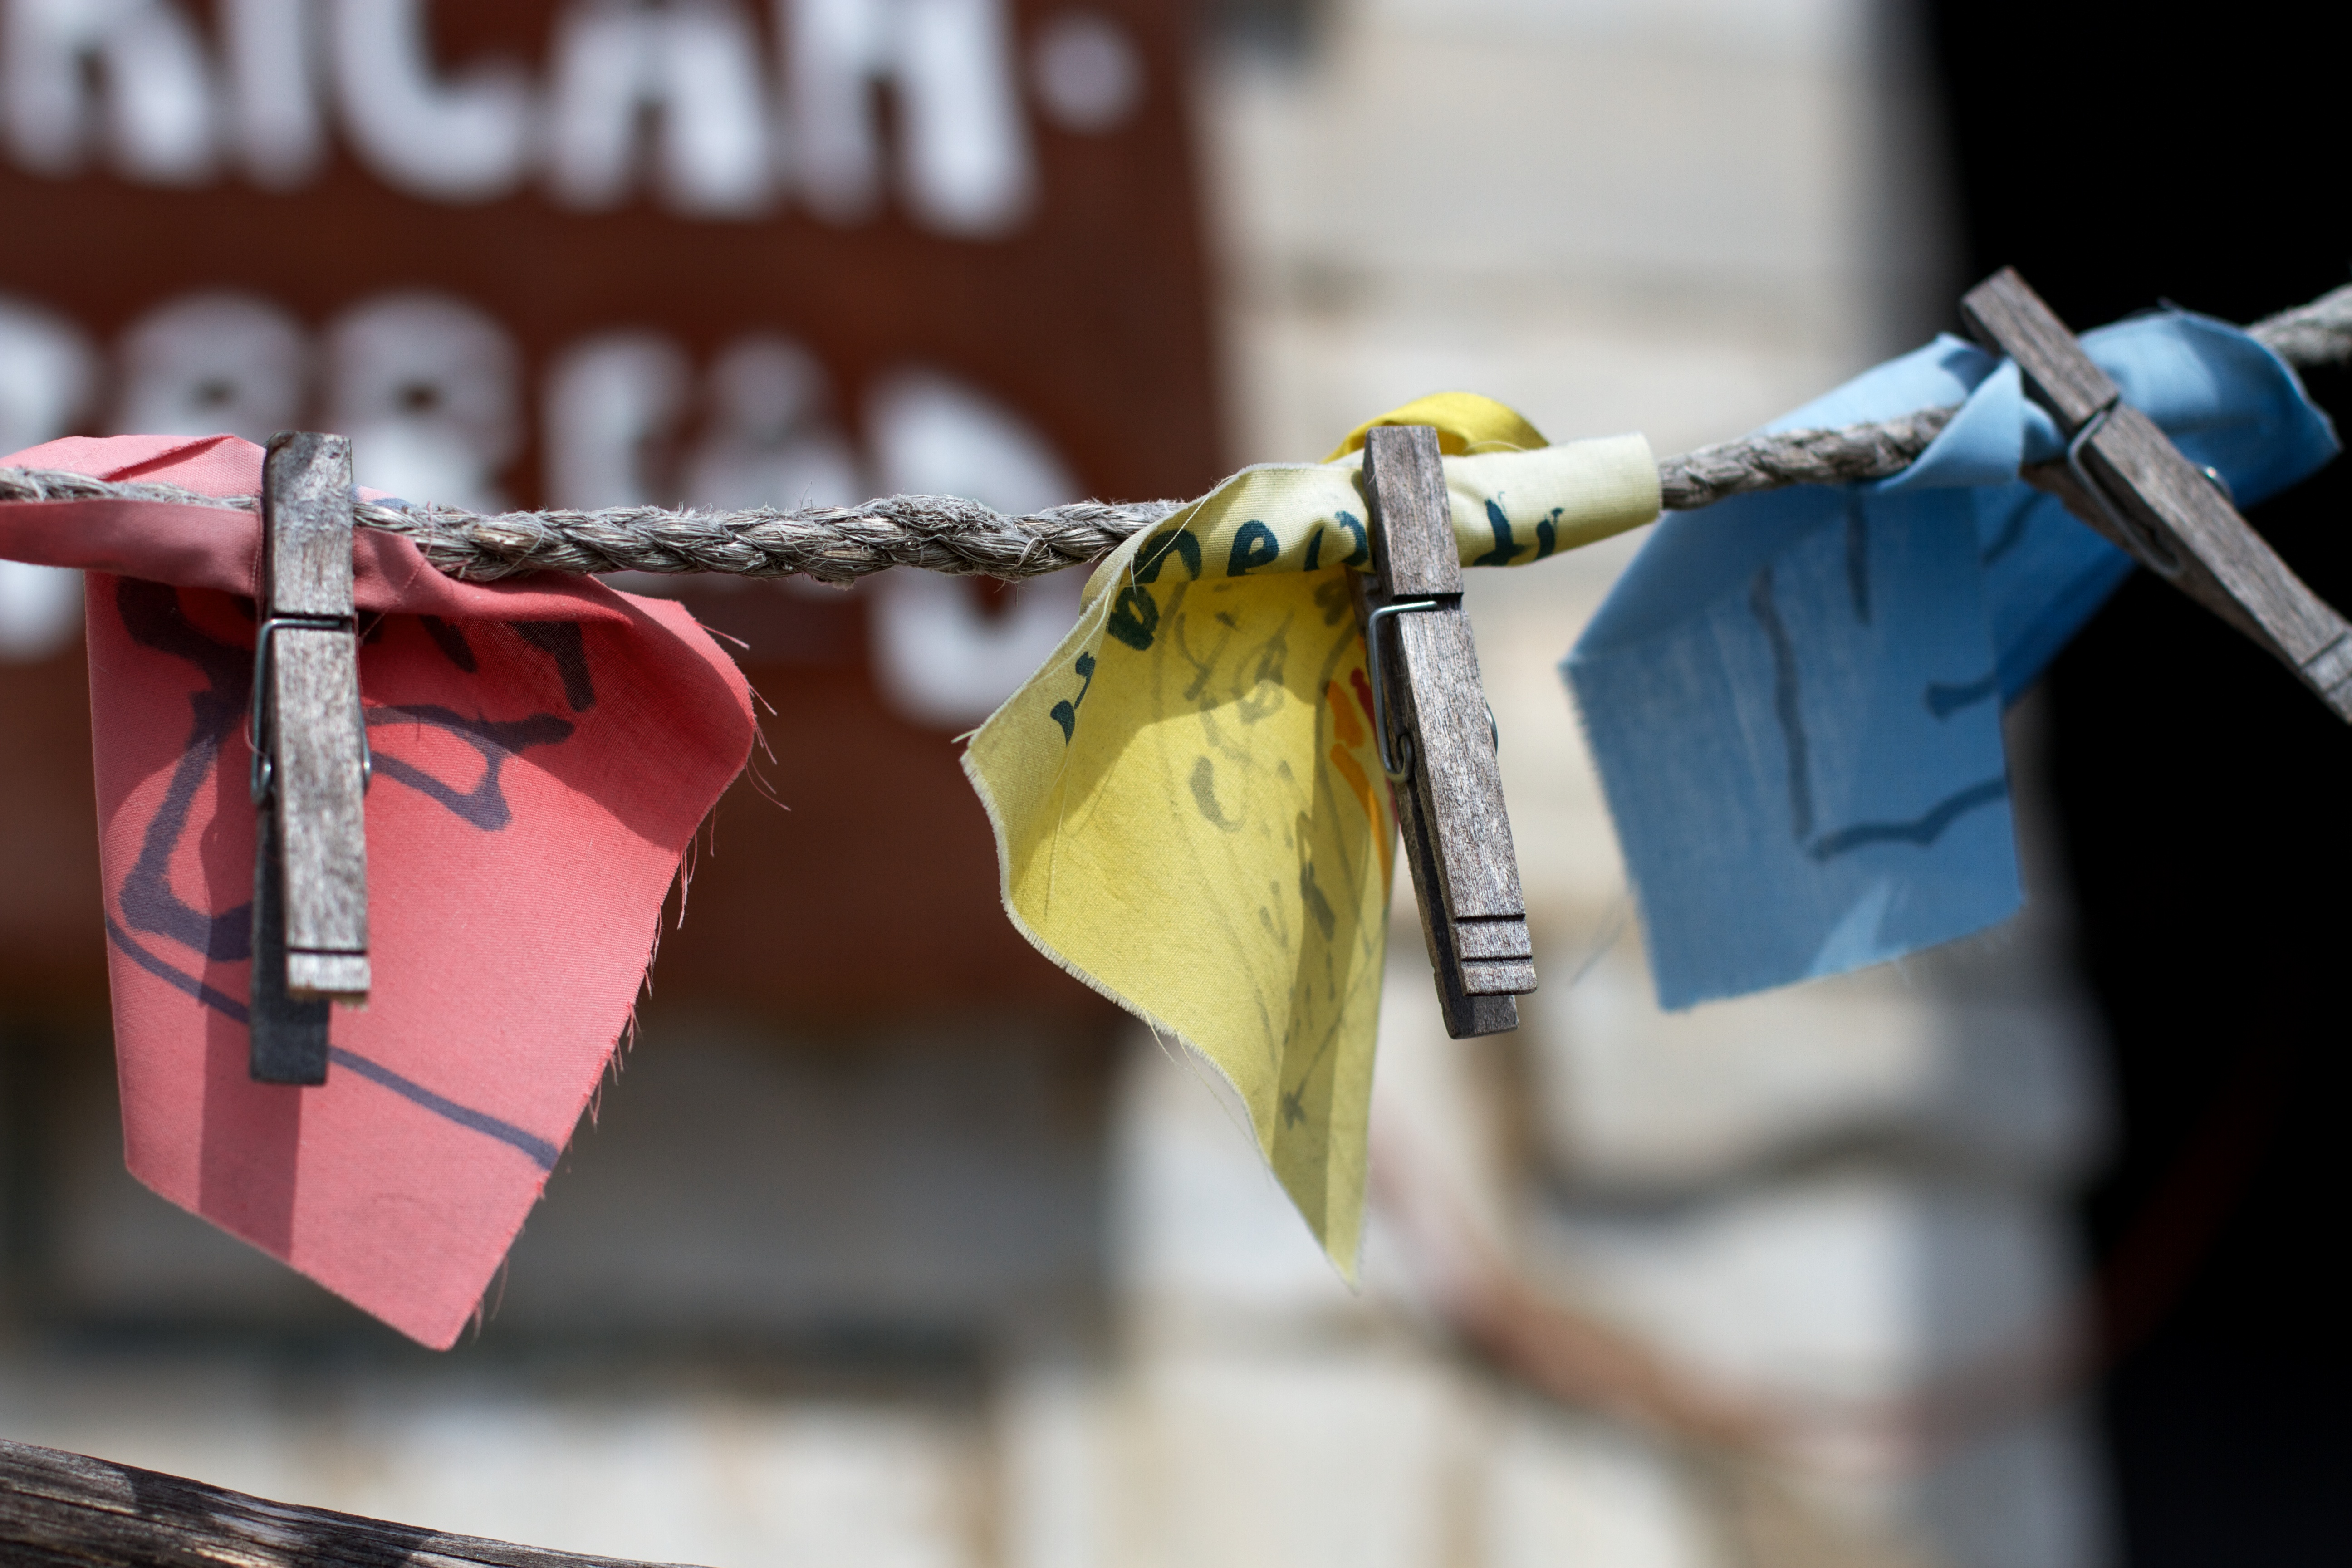
spring, color, blue, yellow, close up